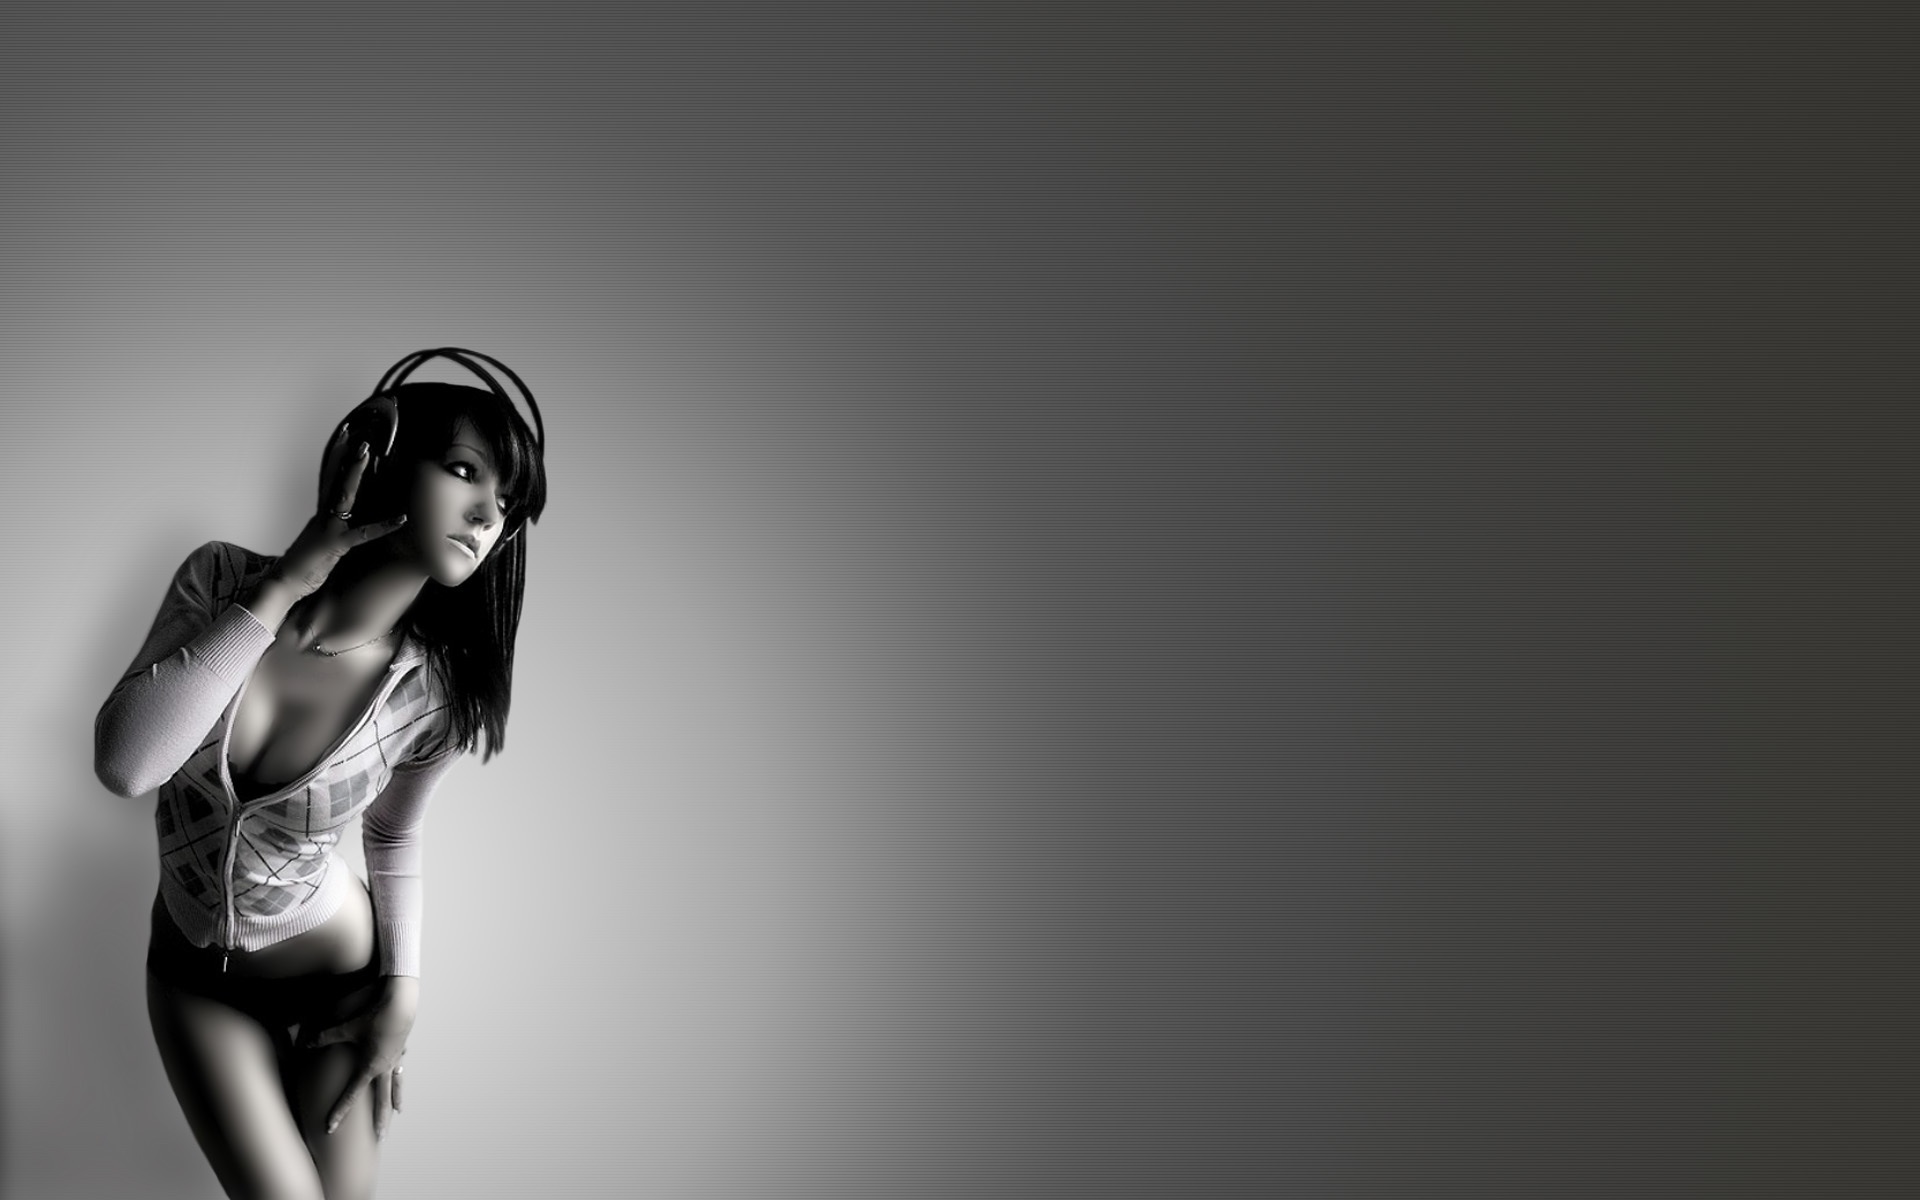
hand, light, black and white, white, photography, model, darkness, black, monochrome, arm, muscle, photograph, beauty, image, photo shoot, sense, monochrome photography, computer wallpaper, art model